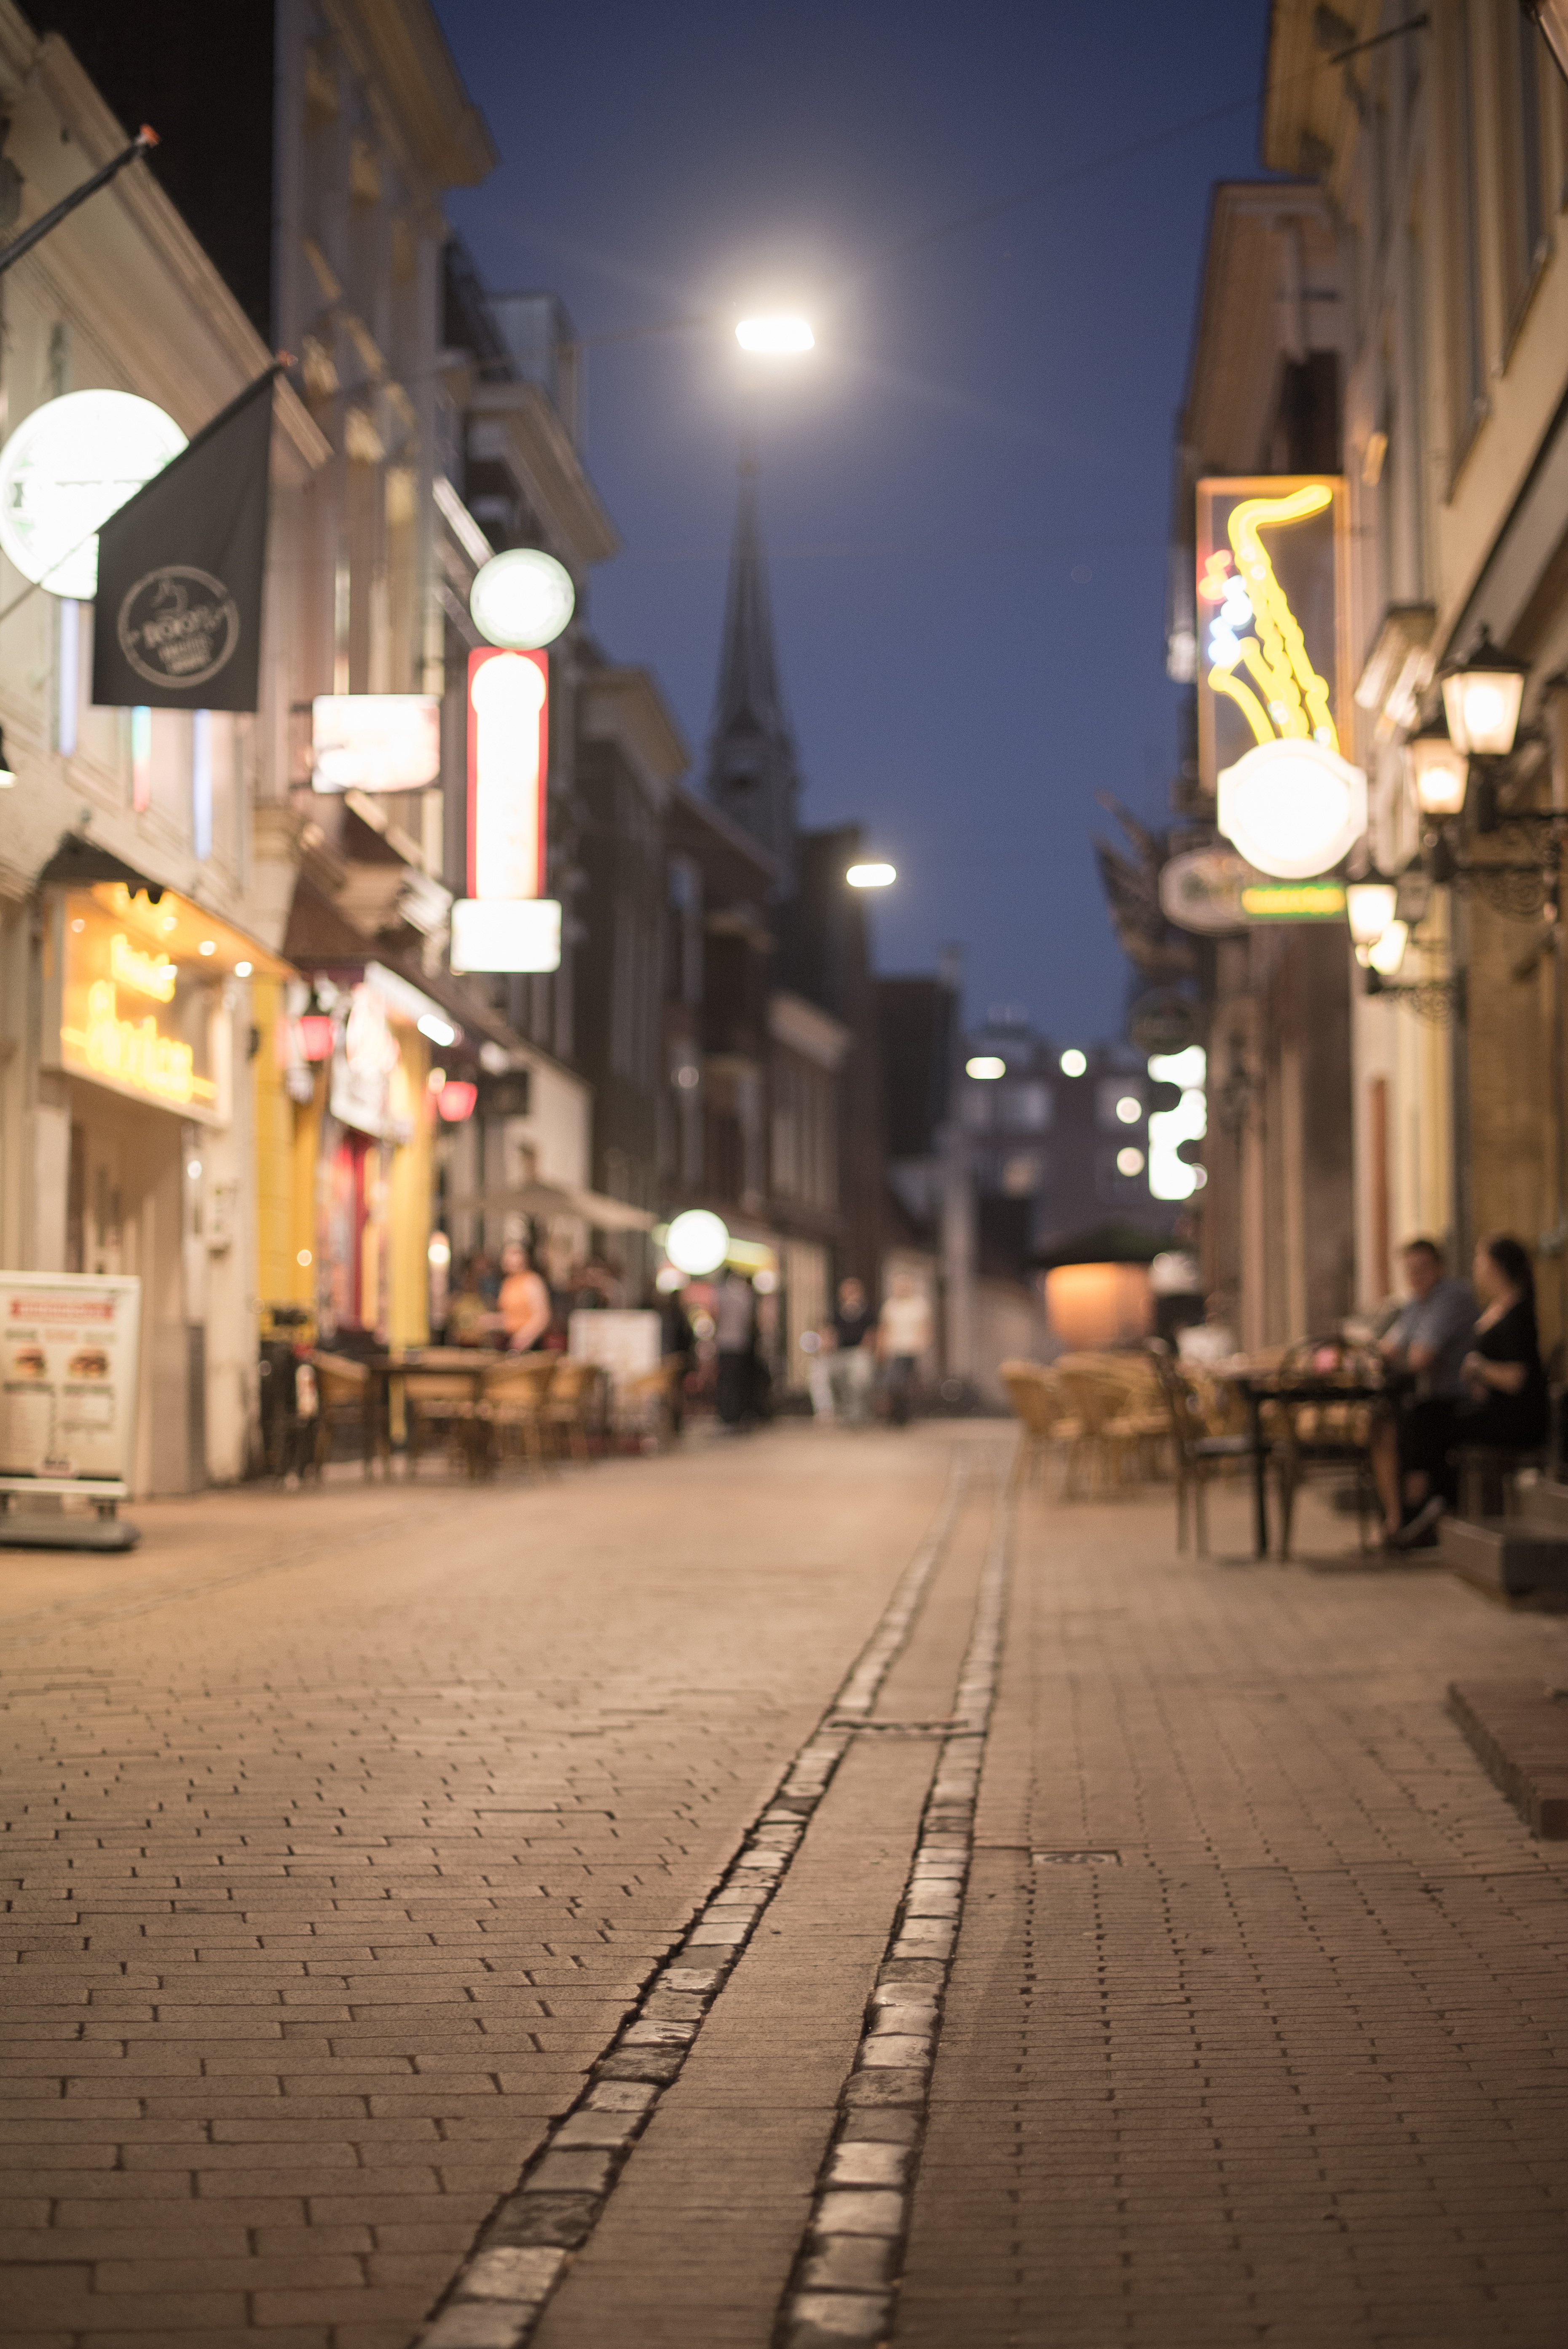
pedestrian, cafe, light, road, street, night, town, alley, city, urban, cityscape, downtown, bar, evening, color, nightlife, lane, lighting, lights, infrastructure, scene, neighbourhood, city at night, city night, urban area, human settlement, nonbuilding structure